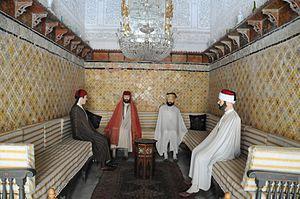
Le Dar Ben Abdallah est un palais de la médina de Tunis situé dans le quartier sud, dans le voisinage direct du Tourbet El Bey.
Le beldi ou baldi désigne une catégorie sociale de la société tunisienne, constituée de citadins fixés dans le milieu urbain de la capitale Tunis avant le XIXᵉ siècle.